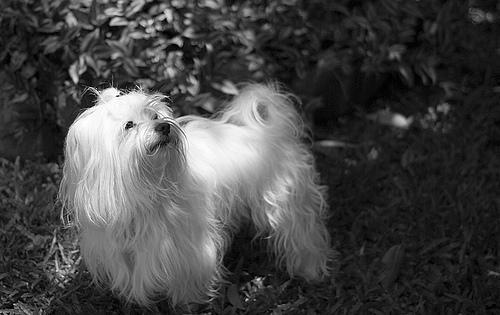
Maltese_dog